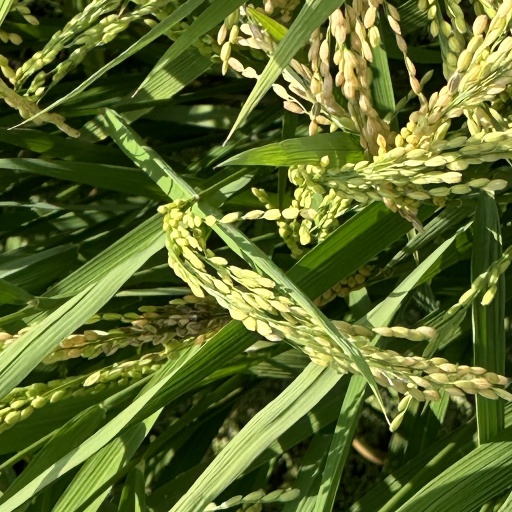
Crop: rice